Thomas Jeannerot

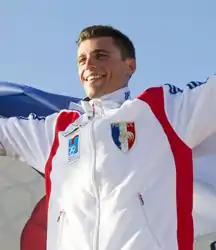
Dubai – December 2013

Thomas Jeannerot (born 30 March 1984) is a French professional athlete in parachuting. He is currently high-level athlete and member of the French Team of Parachuting in the double discipline Accuracy landing and Style.